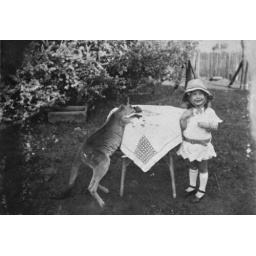
Young girl and a wallaby at a table in the garden